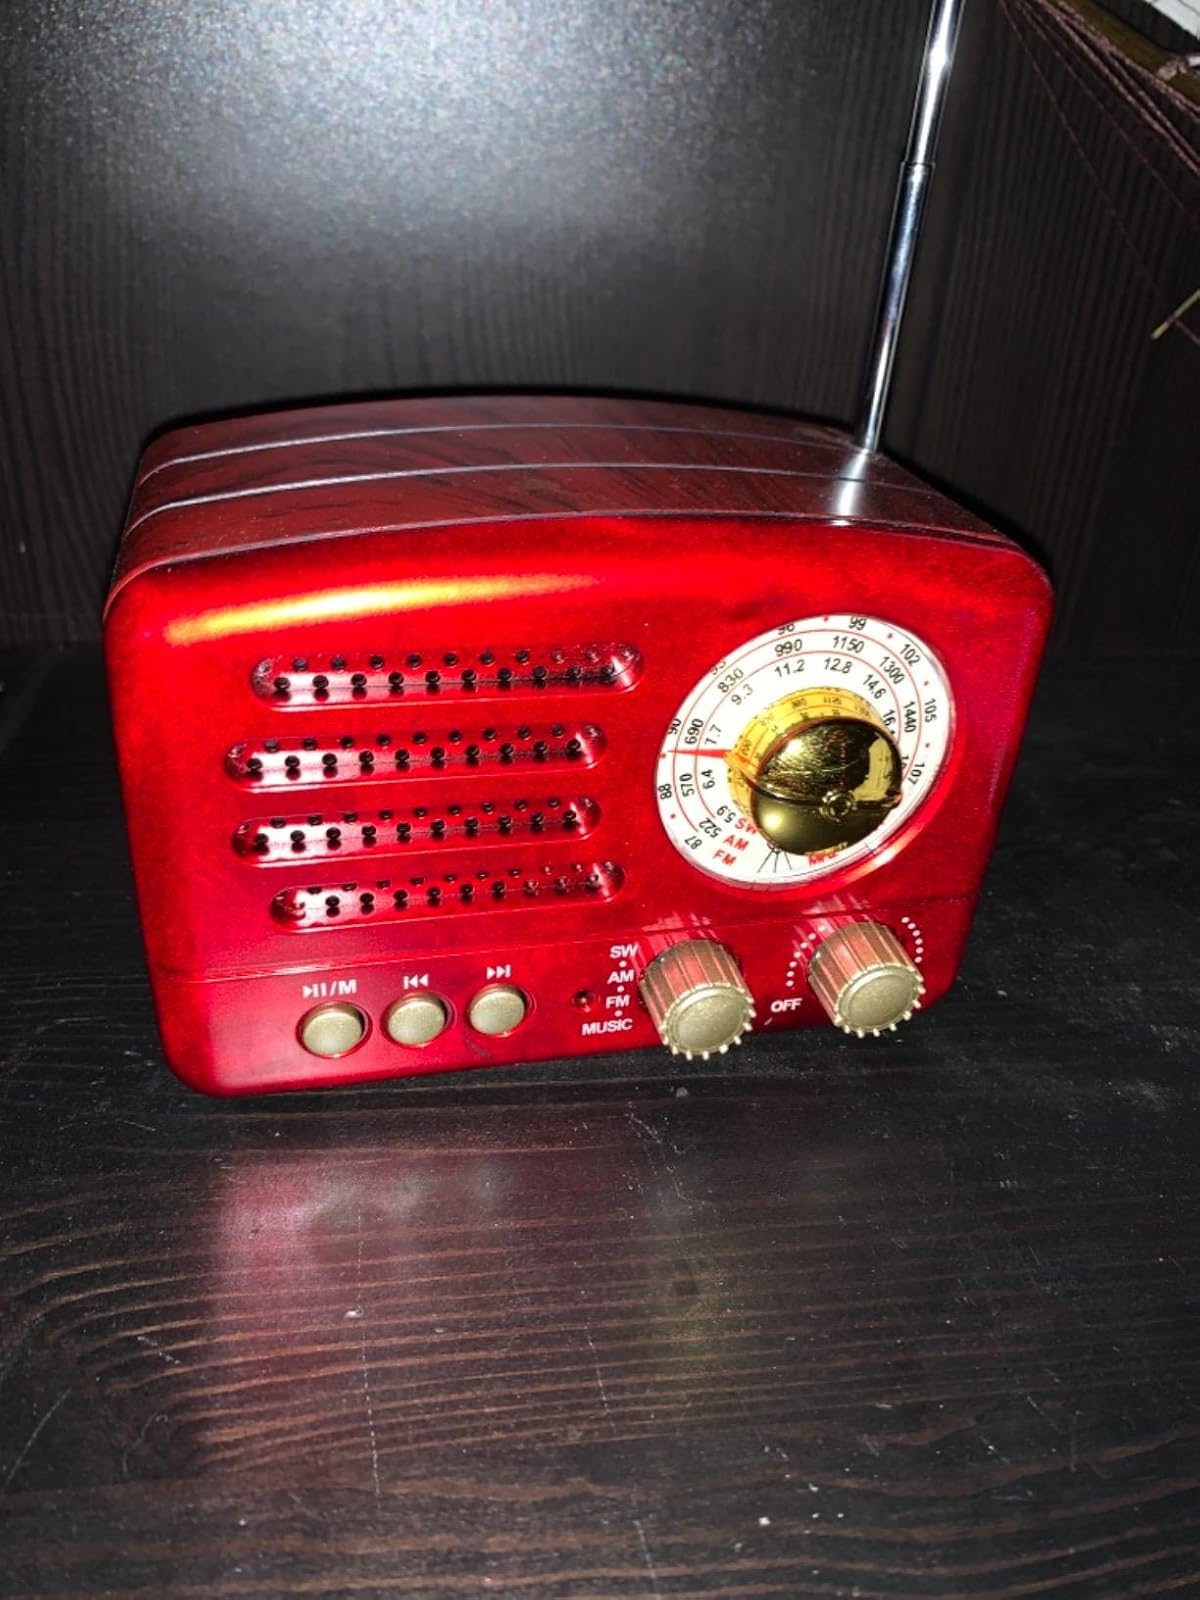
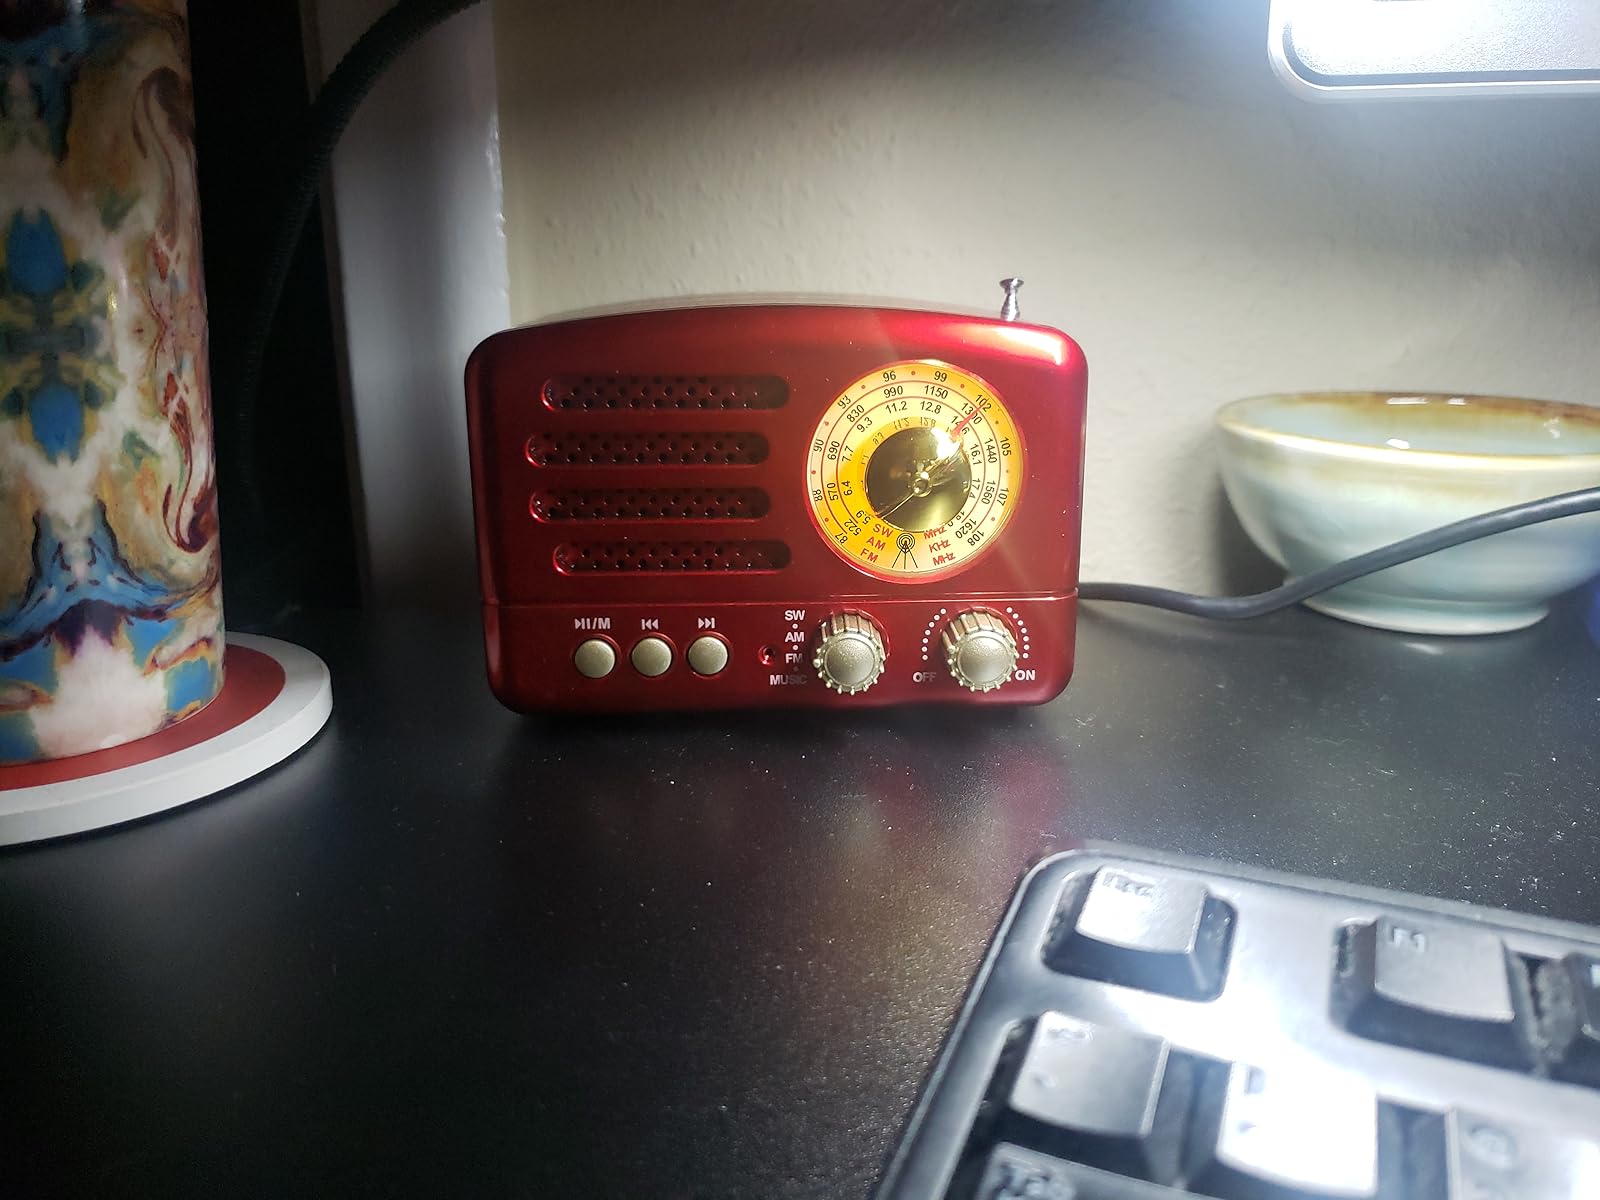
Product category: radio
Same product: yes